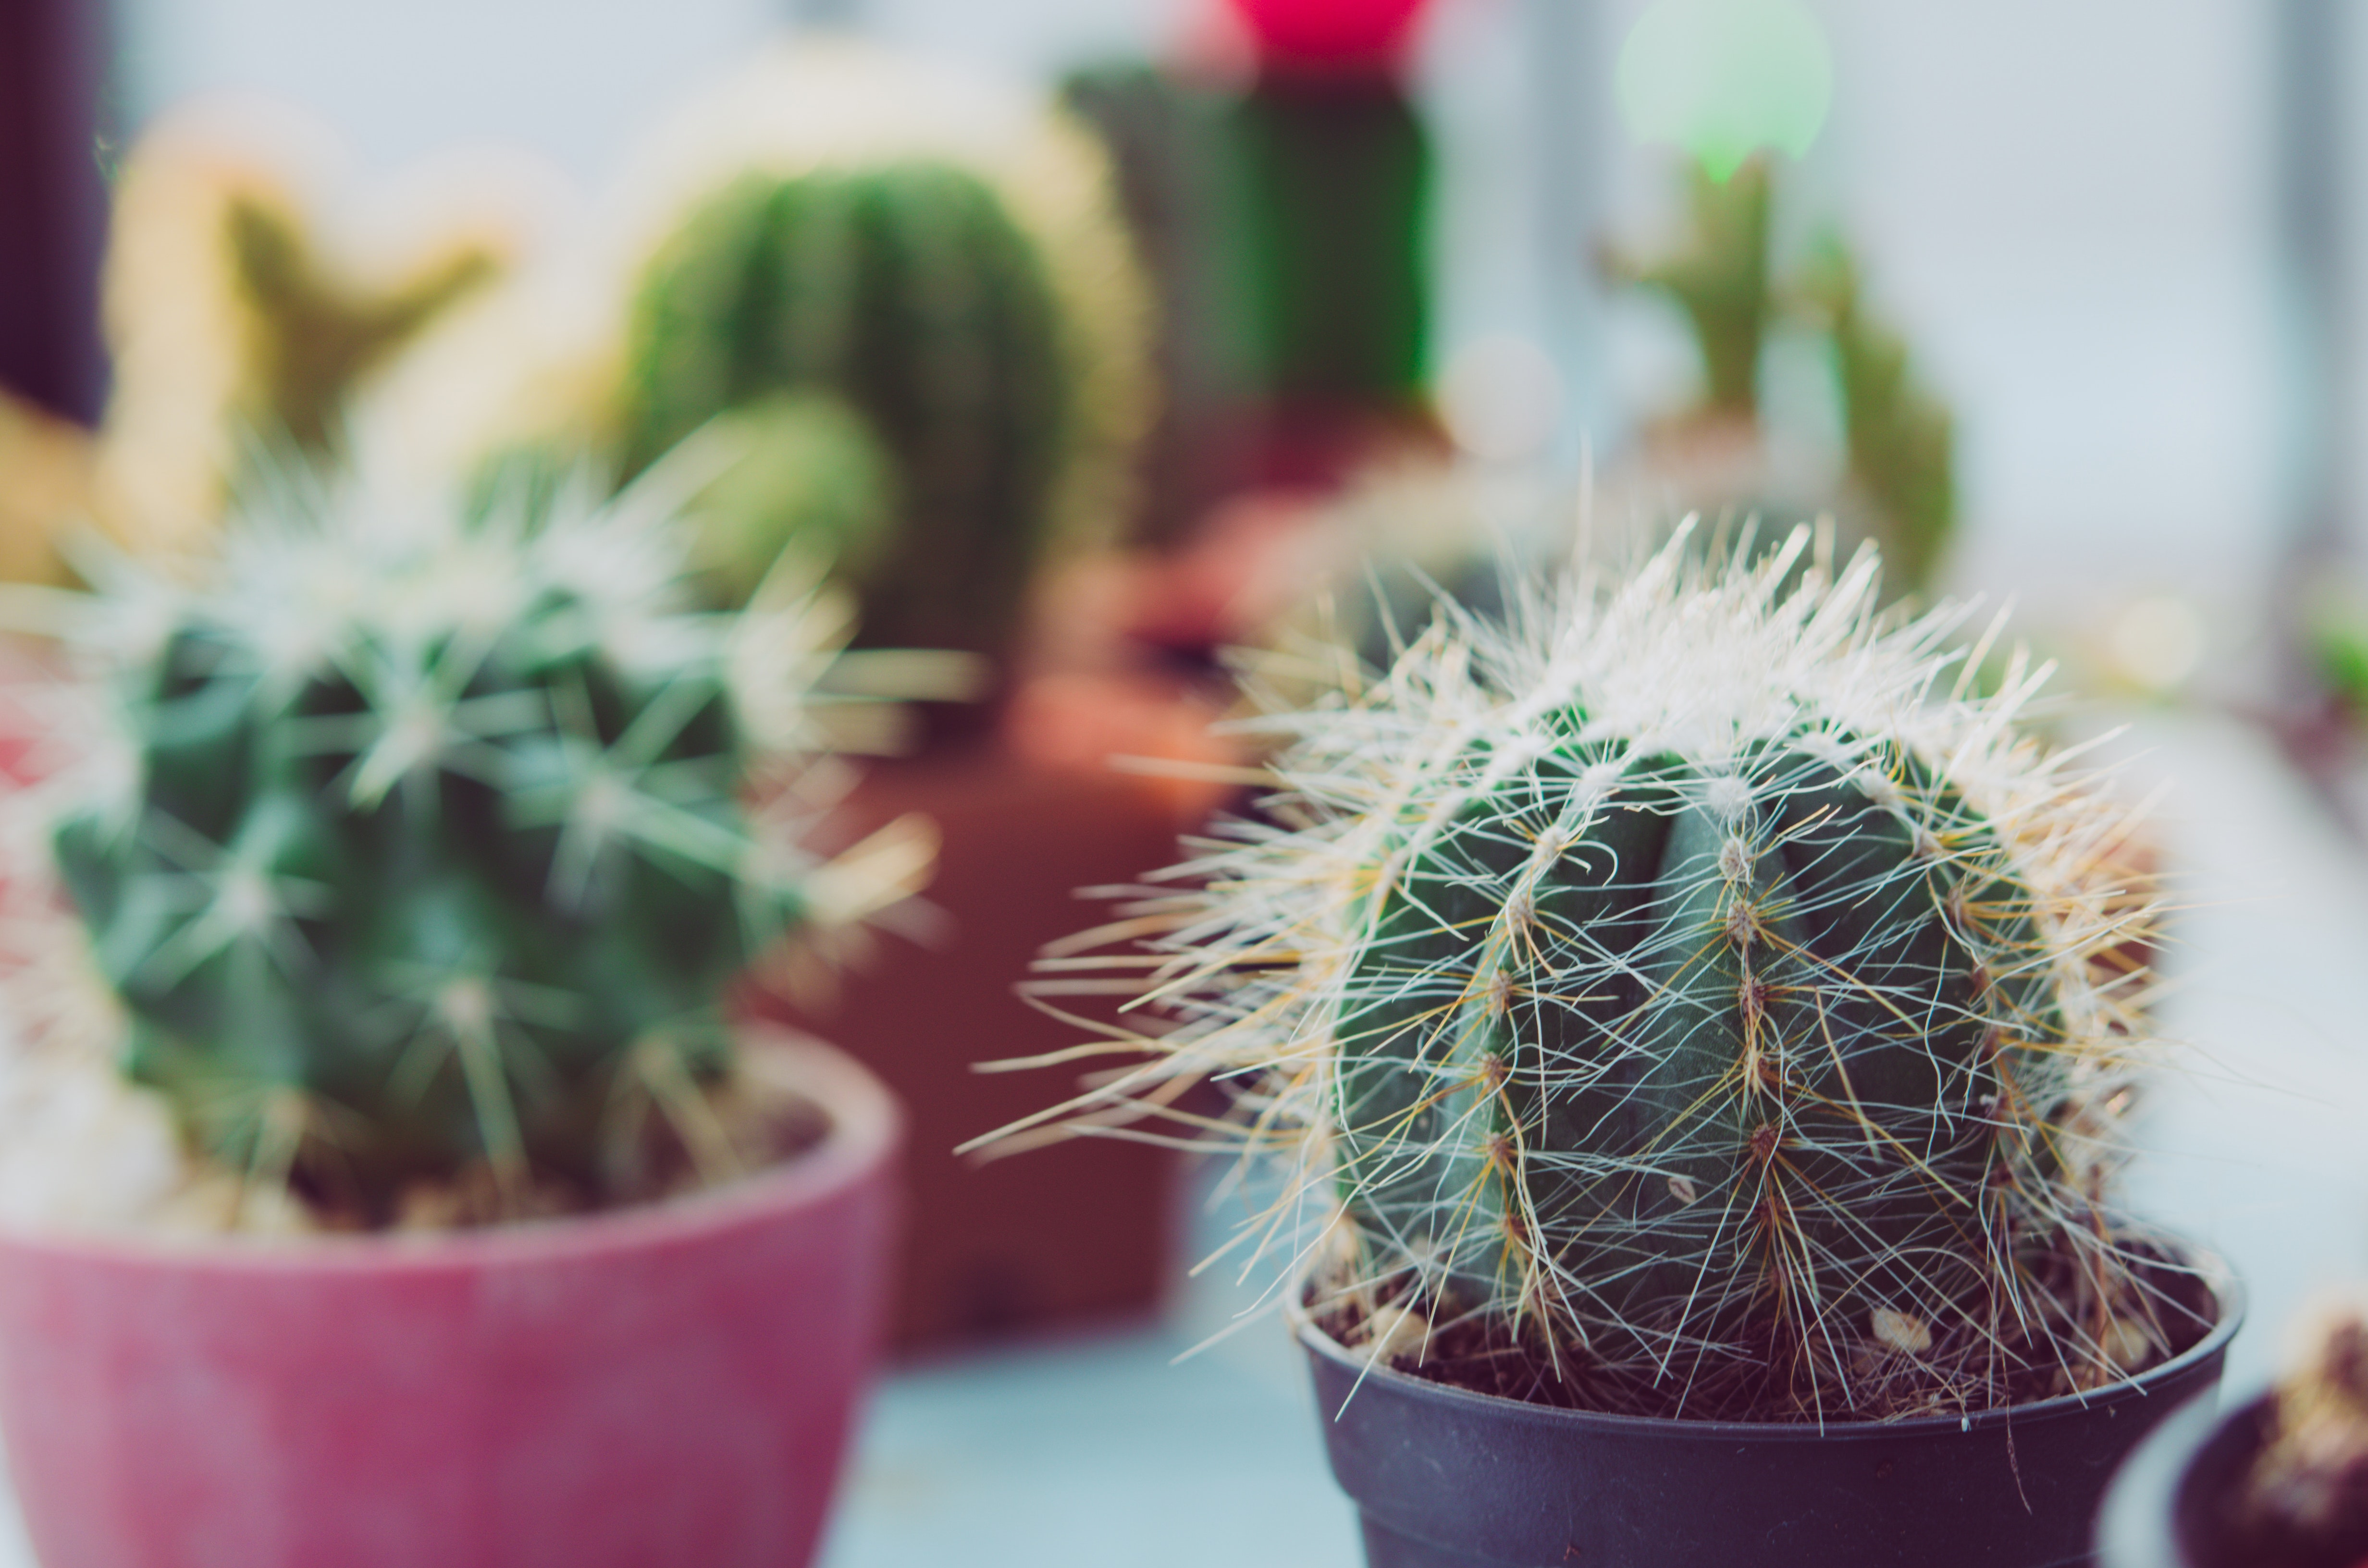
cactus, flowerpot, houseplant, thorns, spines, and prickles, terrestrial plant, flower, plant, botany, caryophyllales, hedgehog cactus, adaptation, prickly pear, acanthocereus tetragonus, succulent plant, annual plant, san pedro cactus, plant stem, perennial plant